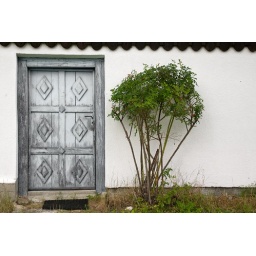
Entrance door of an old farmer house in the bavarian forest